Battle of the Coral Sea

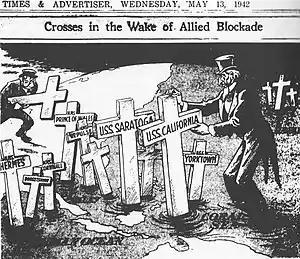
A 13 May 1942 editorial cartoon from the Japanese English-language newspaper "Japan Times & Advertiser" depicts a dejected Uncle Sam joining John Bull in erecting grave markers for Allied ships which Japan had sunk, or claimed to have sunk, at Coral Sea and elsewhere.

As the Japanese aircraft completed their attacks and began to withdraw, believing that they inflicted fatal damage to both carriers, they ran a gauntlet of CAP Wildcats and SBDs. In the ensuing aerial duels, three SBDs and three Wildcats for the U.S., and three torpedo bombers, one dive bomber, and one Zero for the Japanese were downed. By 12:00, the U.S. and Japanese strike groups were on their way back to their respective carriers. During their return, aircraft from the two adversaries passed each other in the air, resulting in more air-to-air altercations. Kanno's and Takahashi's aircraft were shot down, killing both of them. Two future U.S. destroyers were named after naval pilots lost in this confrontation: the USS "Rinehart" and USS "Mason".